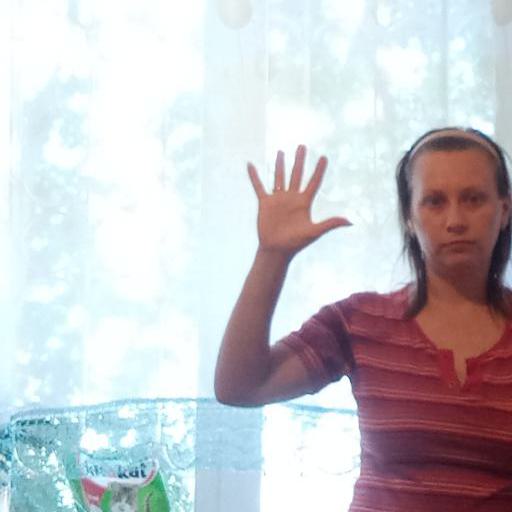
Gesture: palm